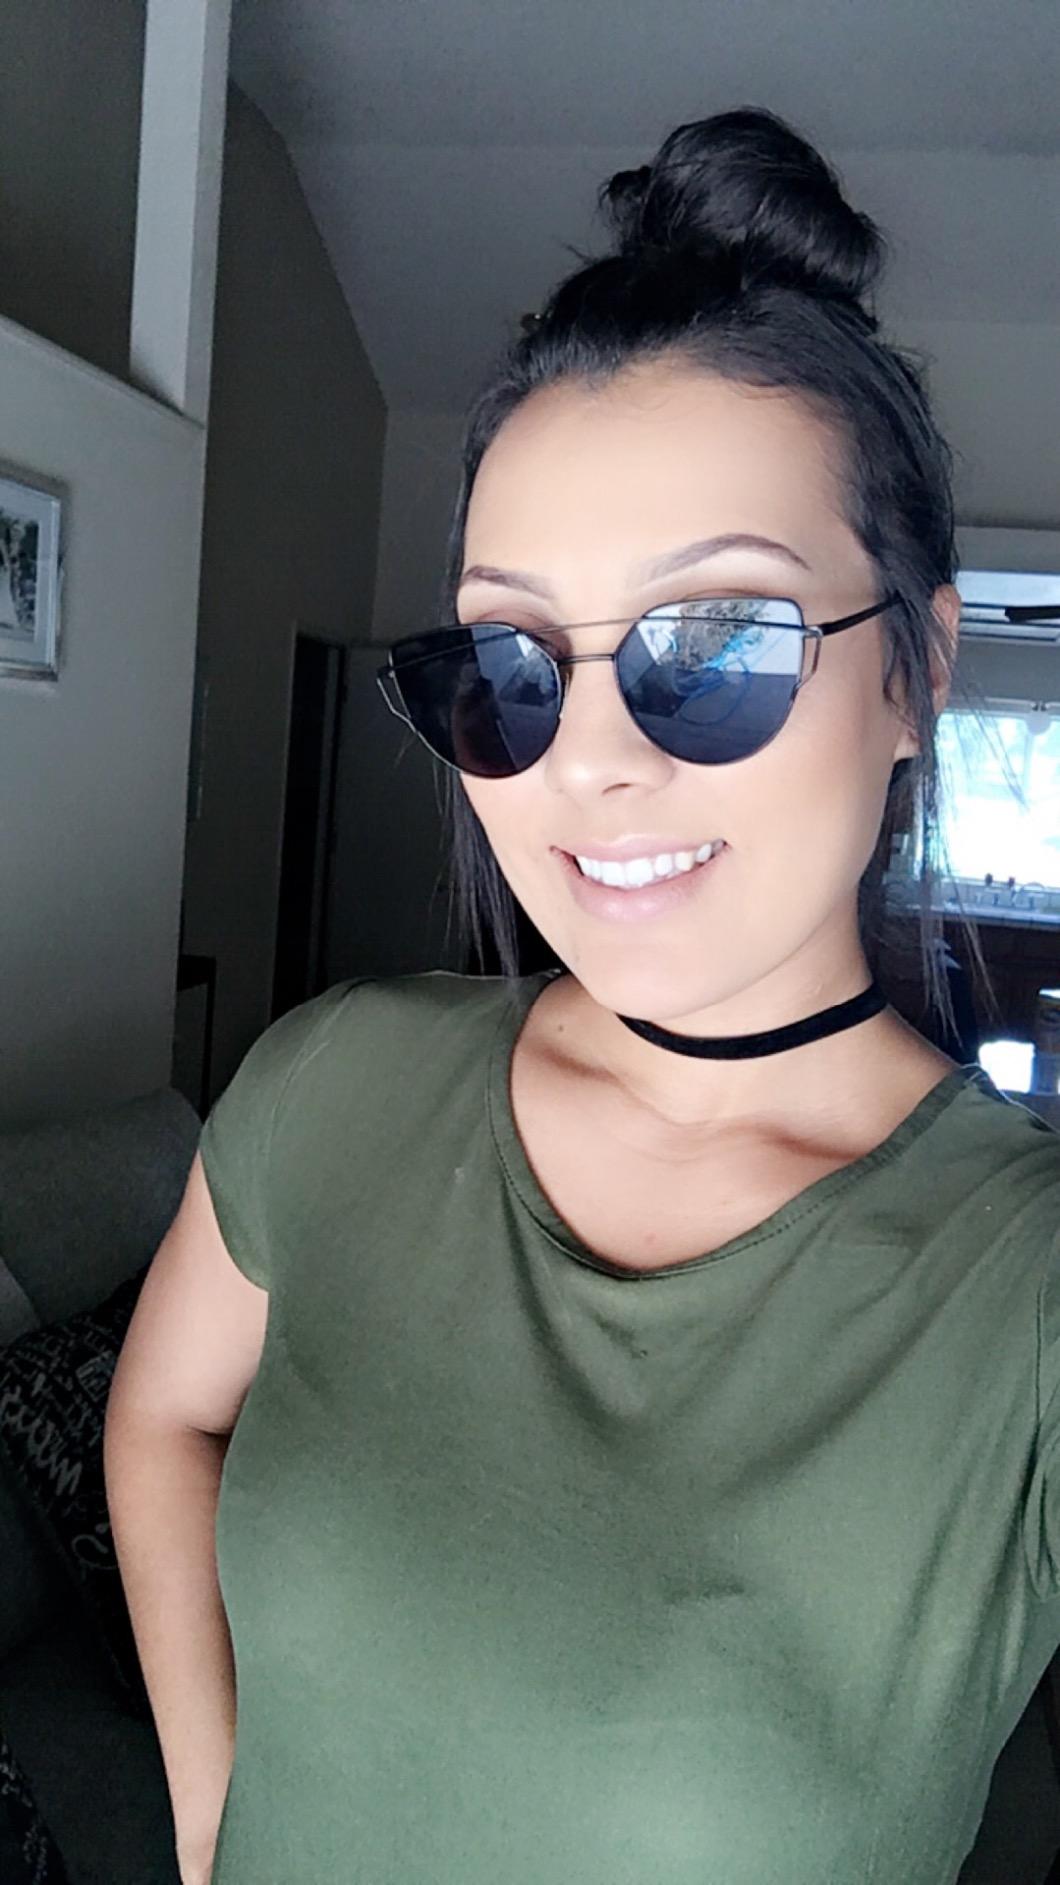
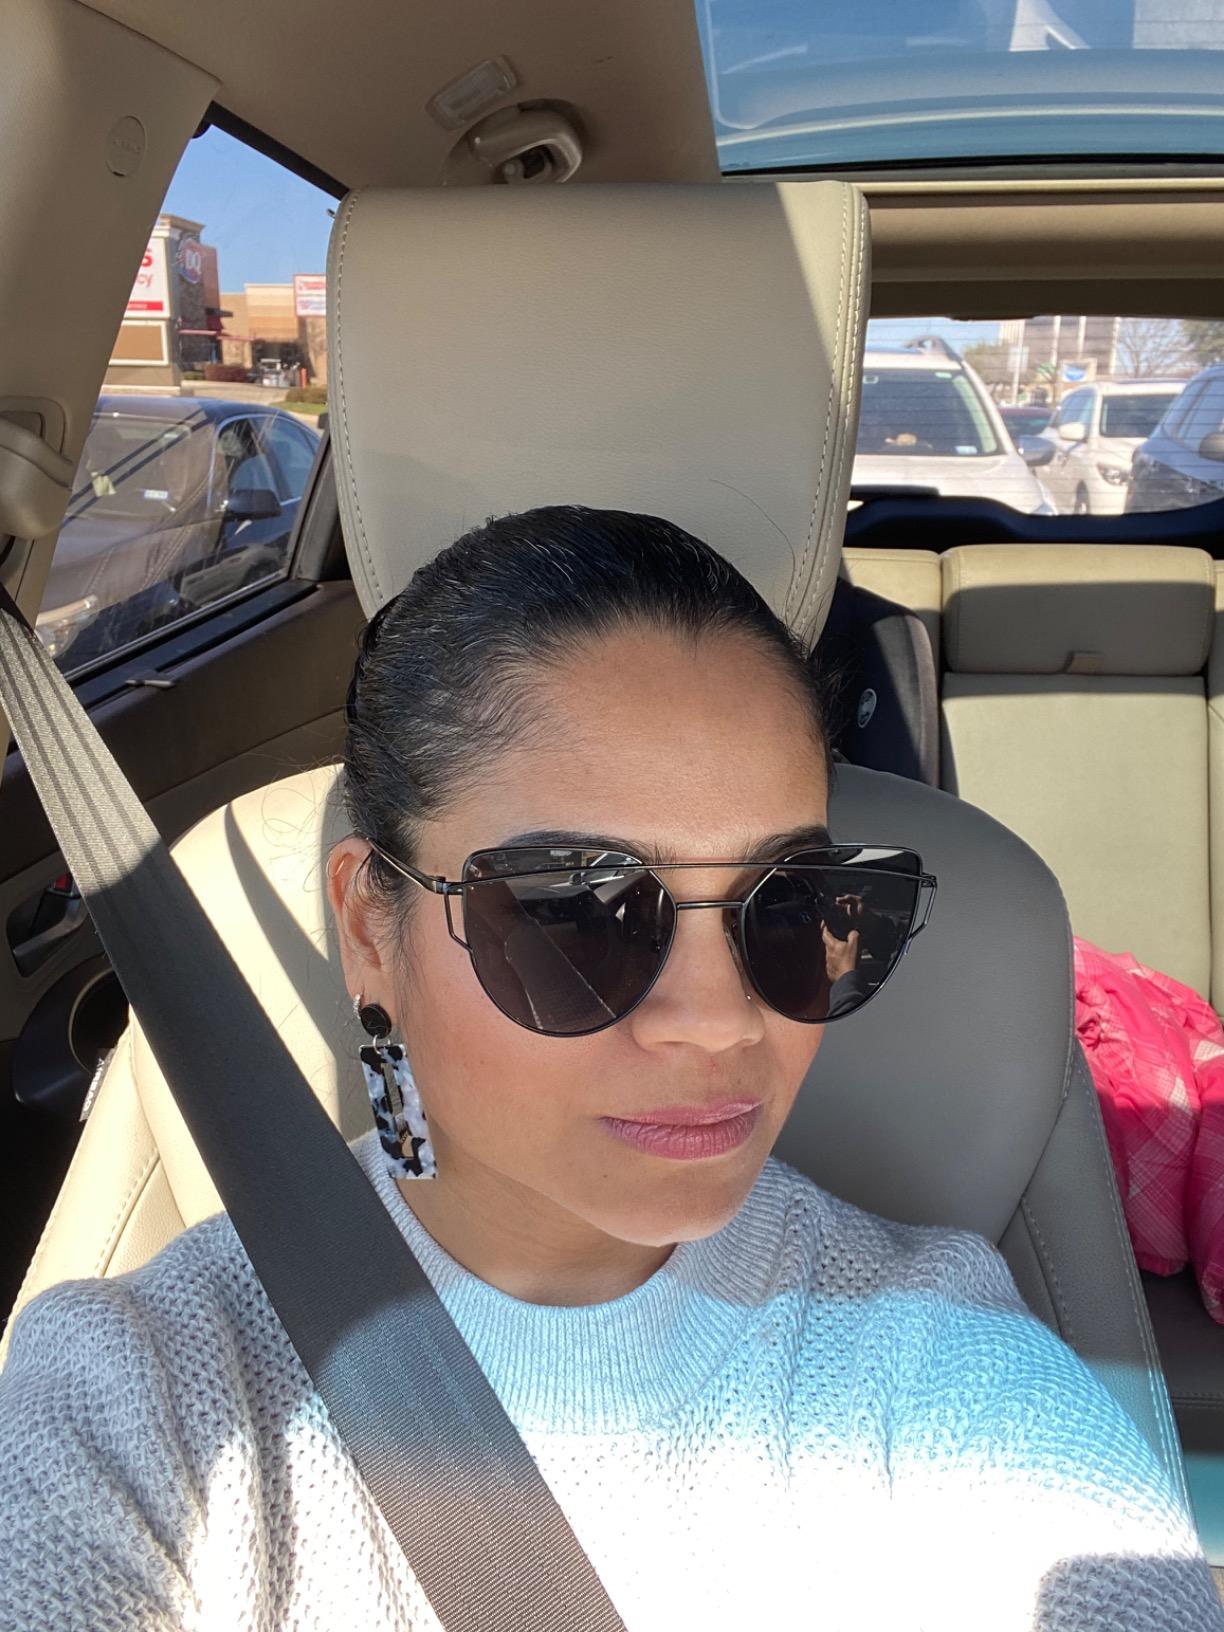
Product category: accessories_sunglasses
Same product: yes